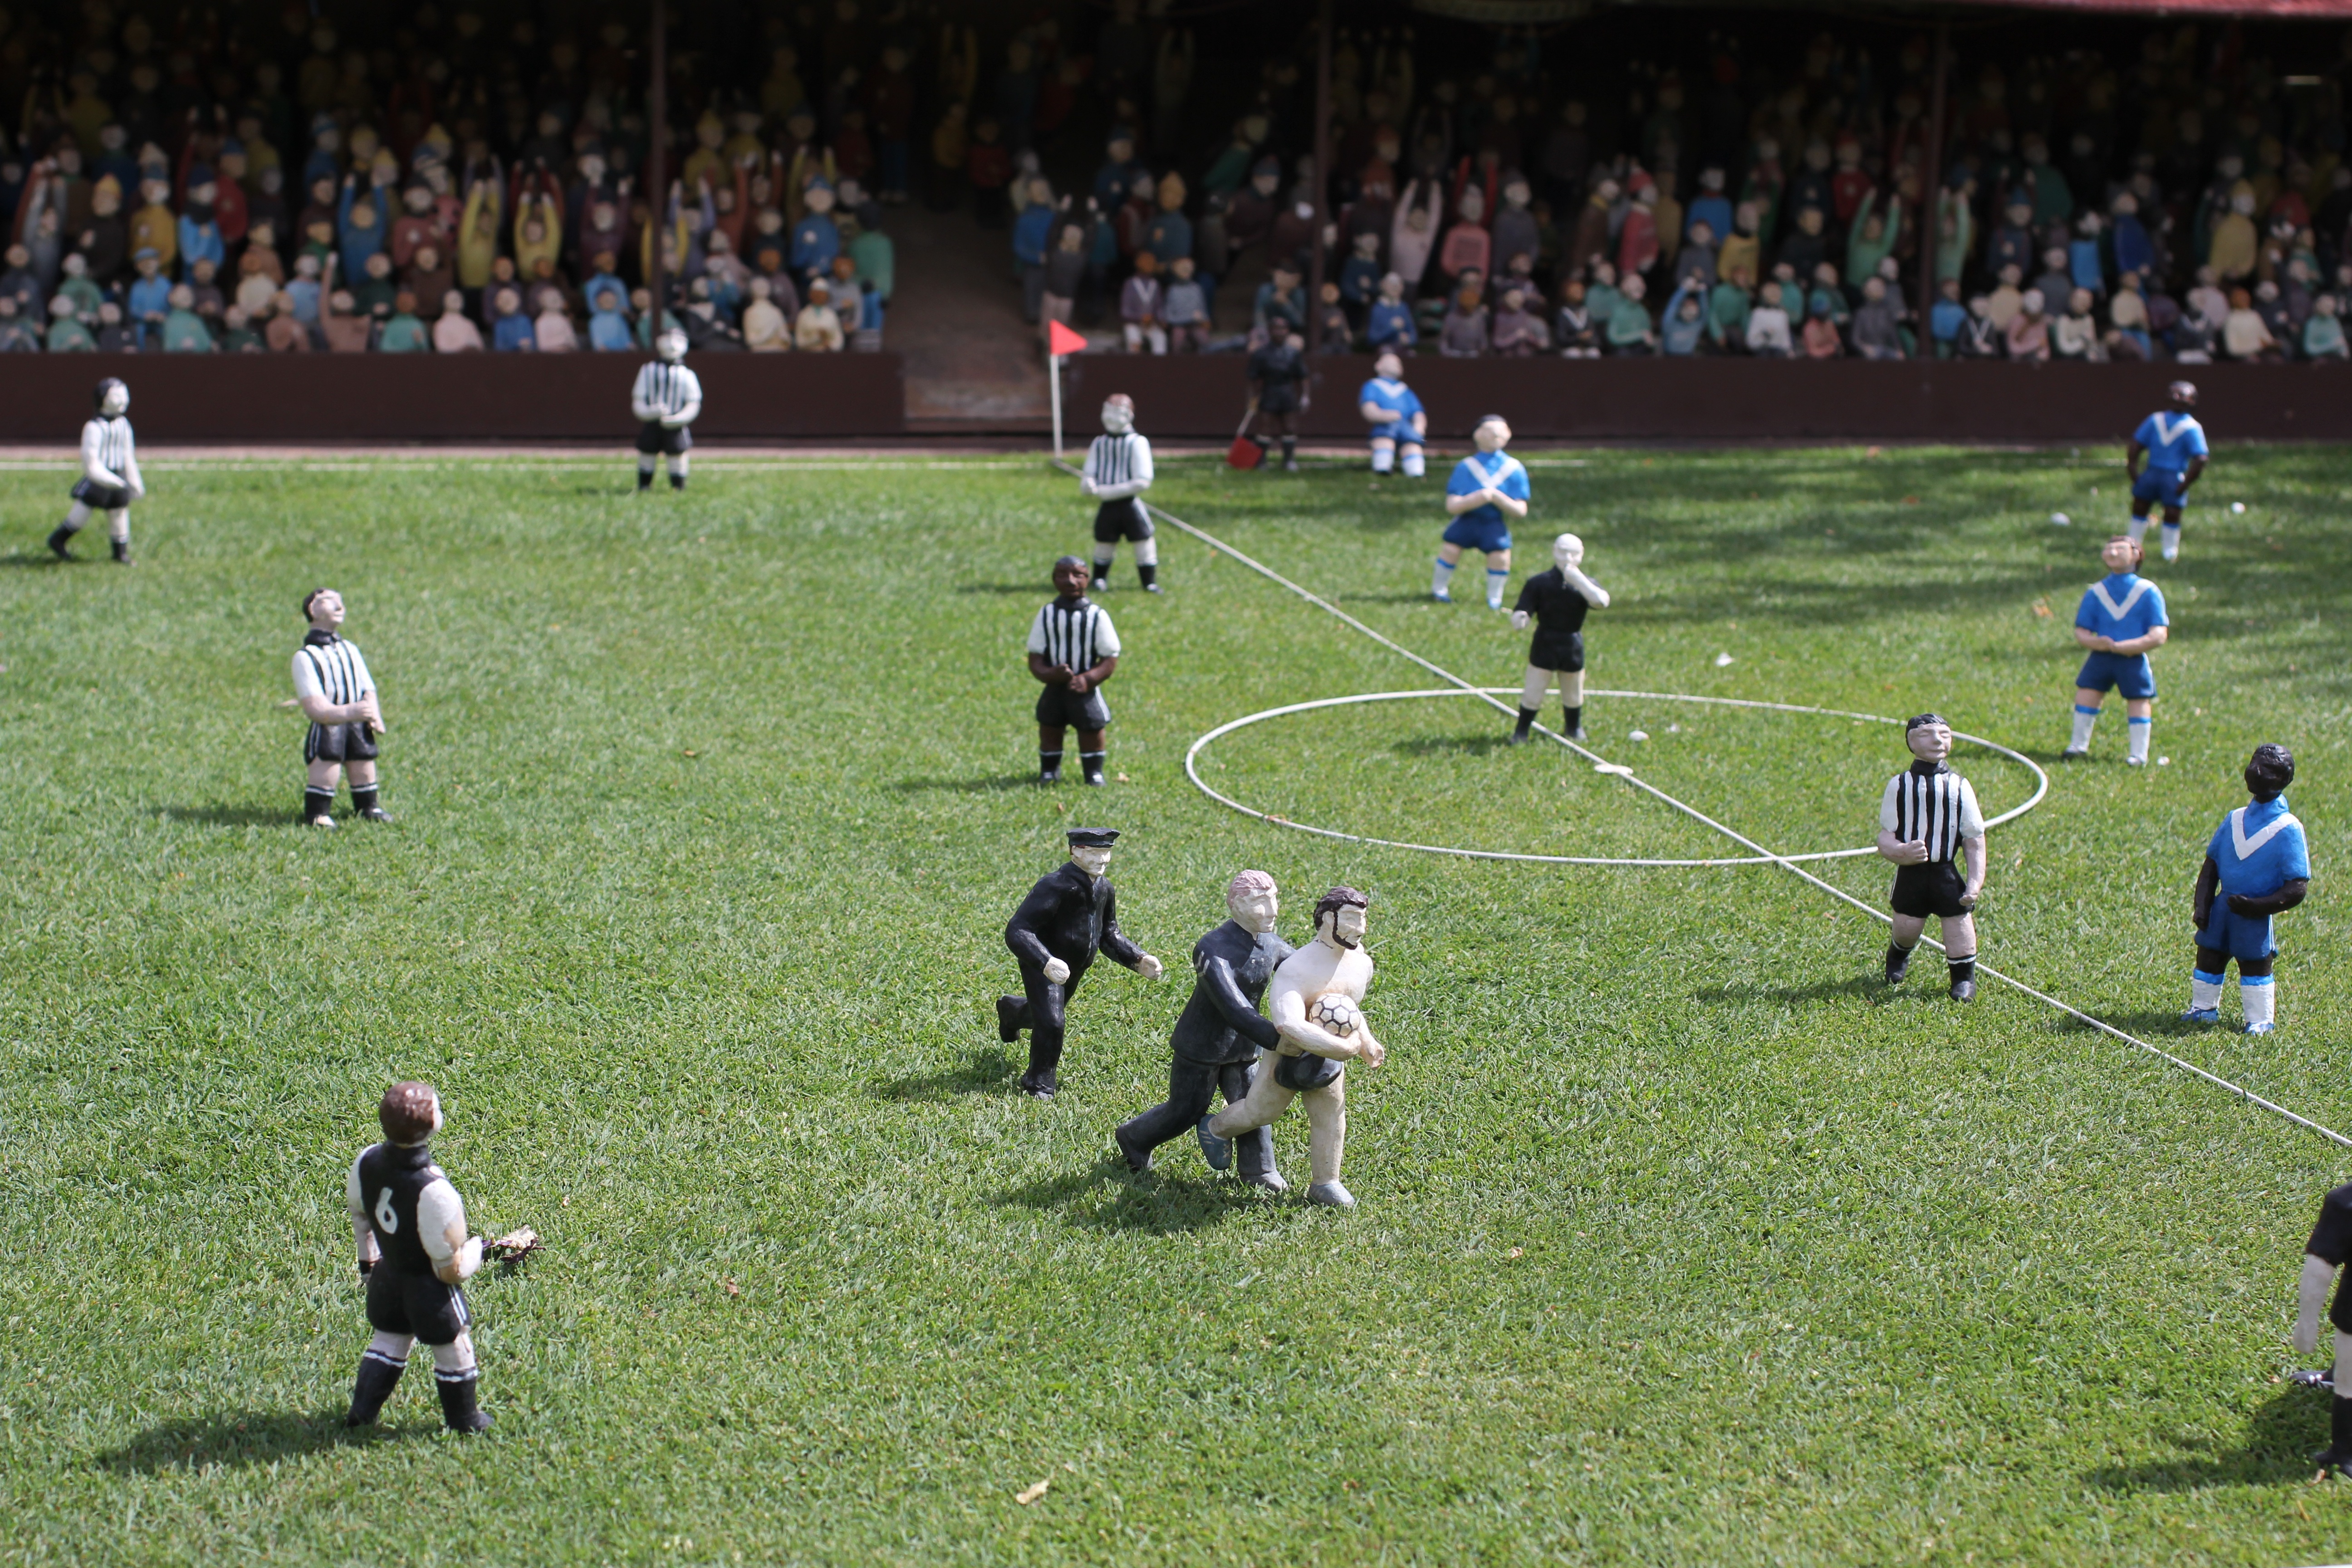
grass, structure, sport, field, game, crowd, summer, cup, green, small, soccer, playing, football, stadium, player, miniature, outdoors, competition, fun, team, sports, ball, mini, championship, kick, fans, tackle, football player, ball game, football game, football team, kicking, soccer team, sport venue, competition event